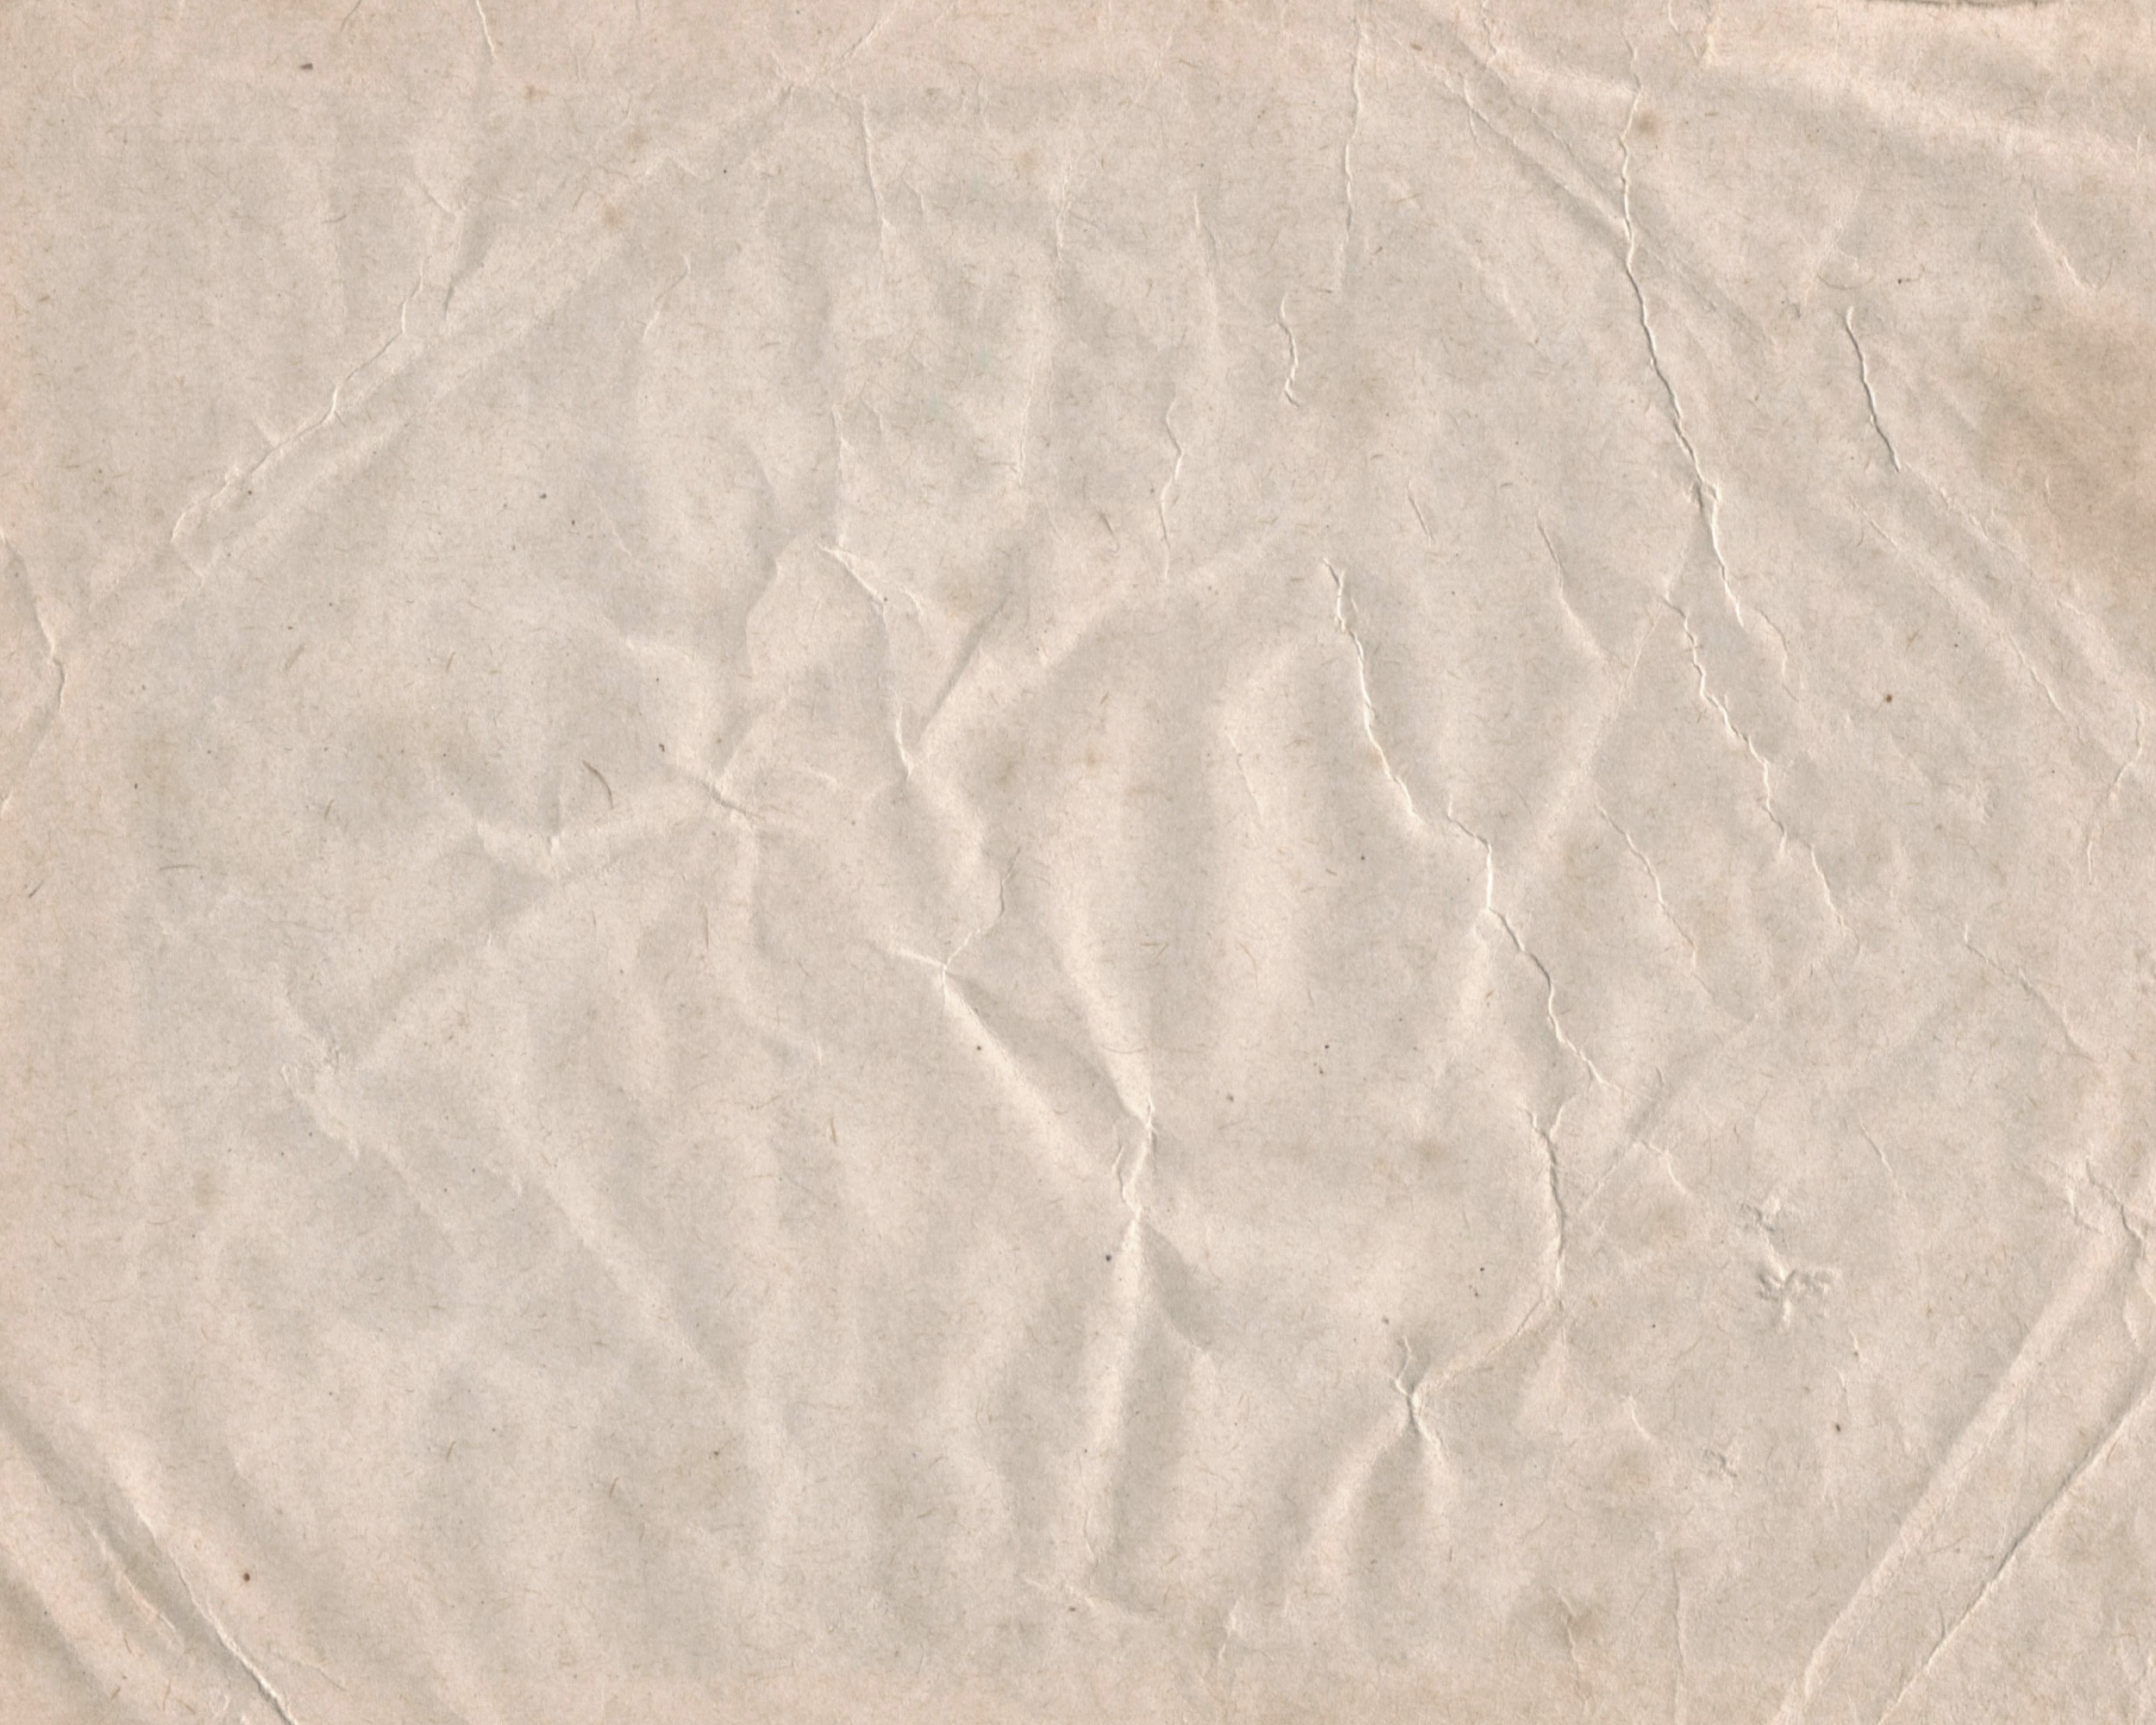
vintage, floor, decoration, brown, tile, dirty, grunge, paper, material, tablecloth, textile, gold, beige, wrinkled, aged, plaster, flooring, overlay effect